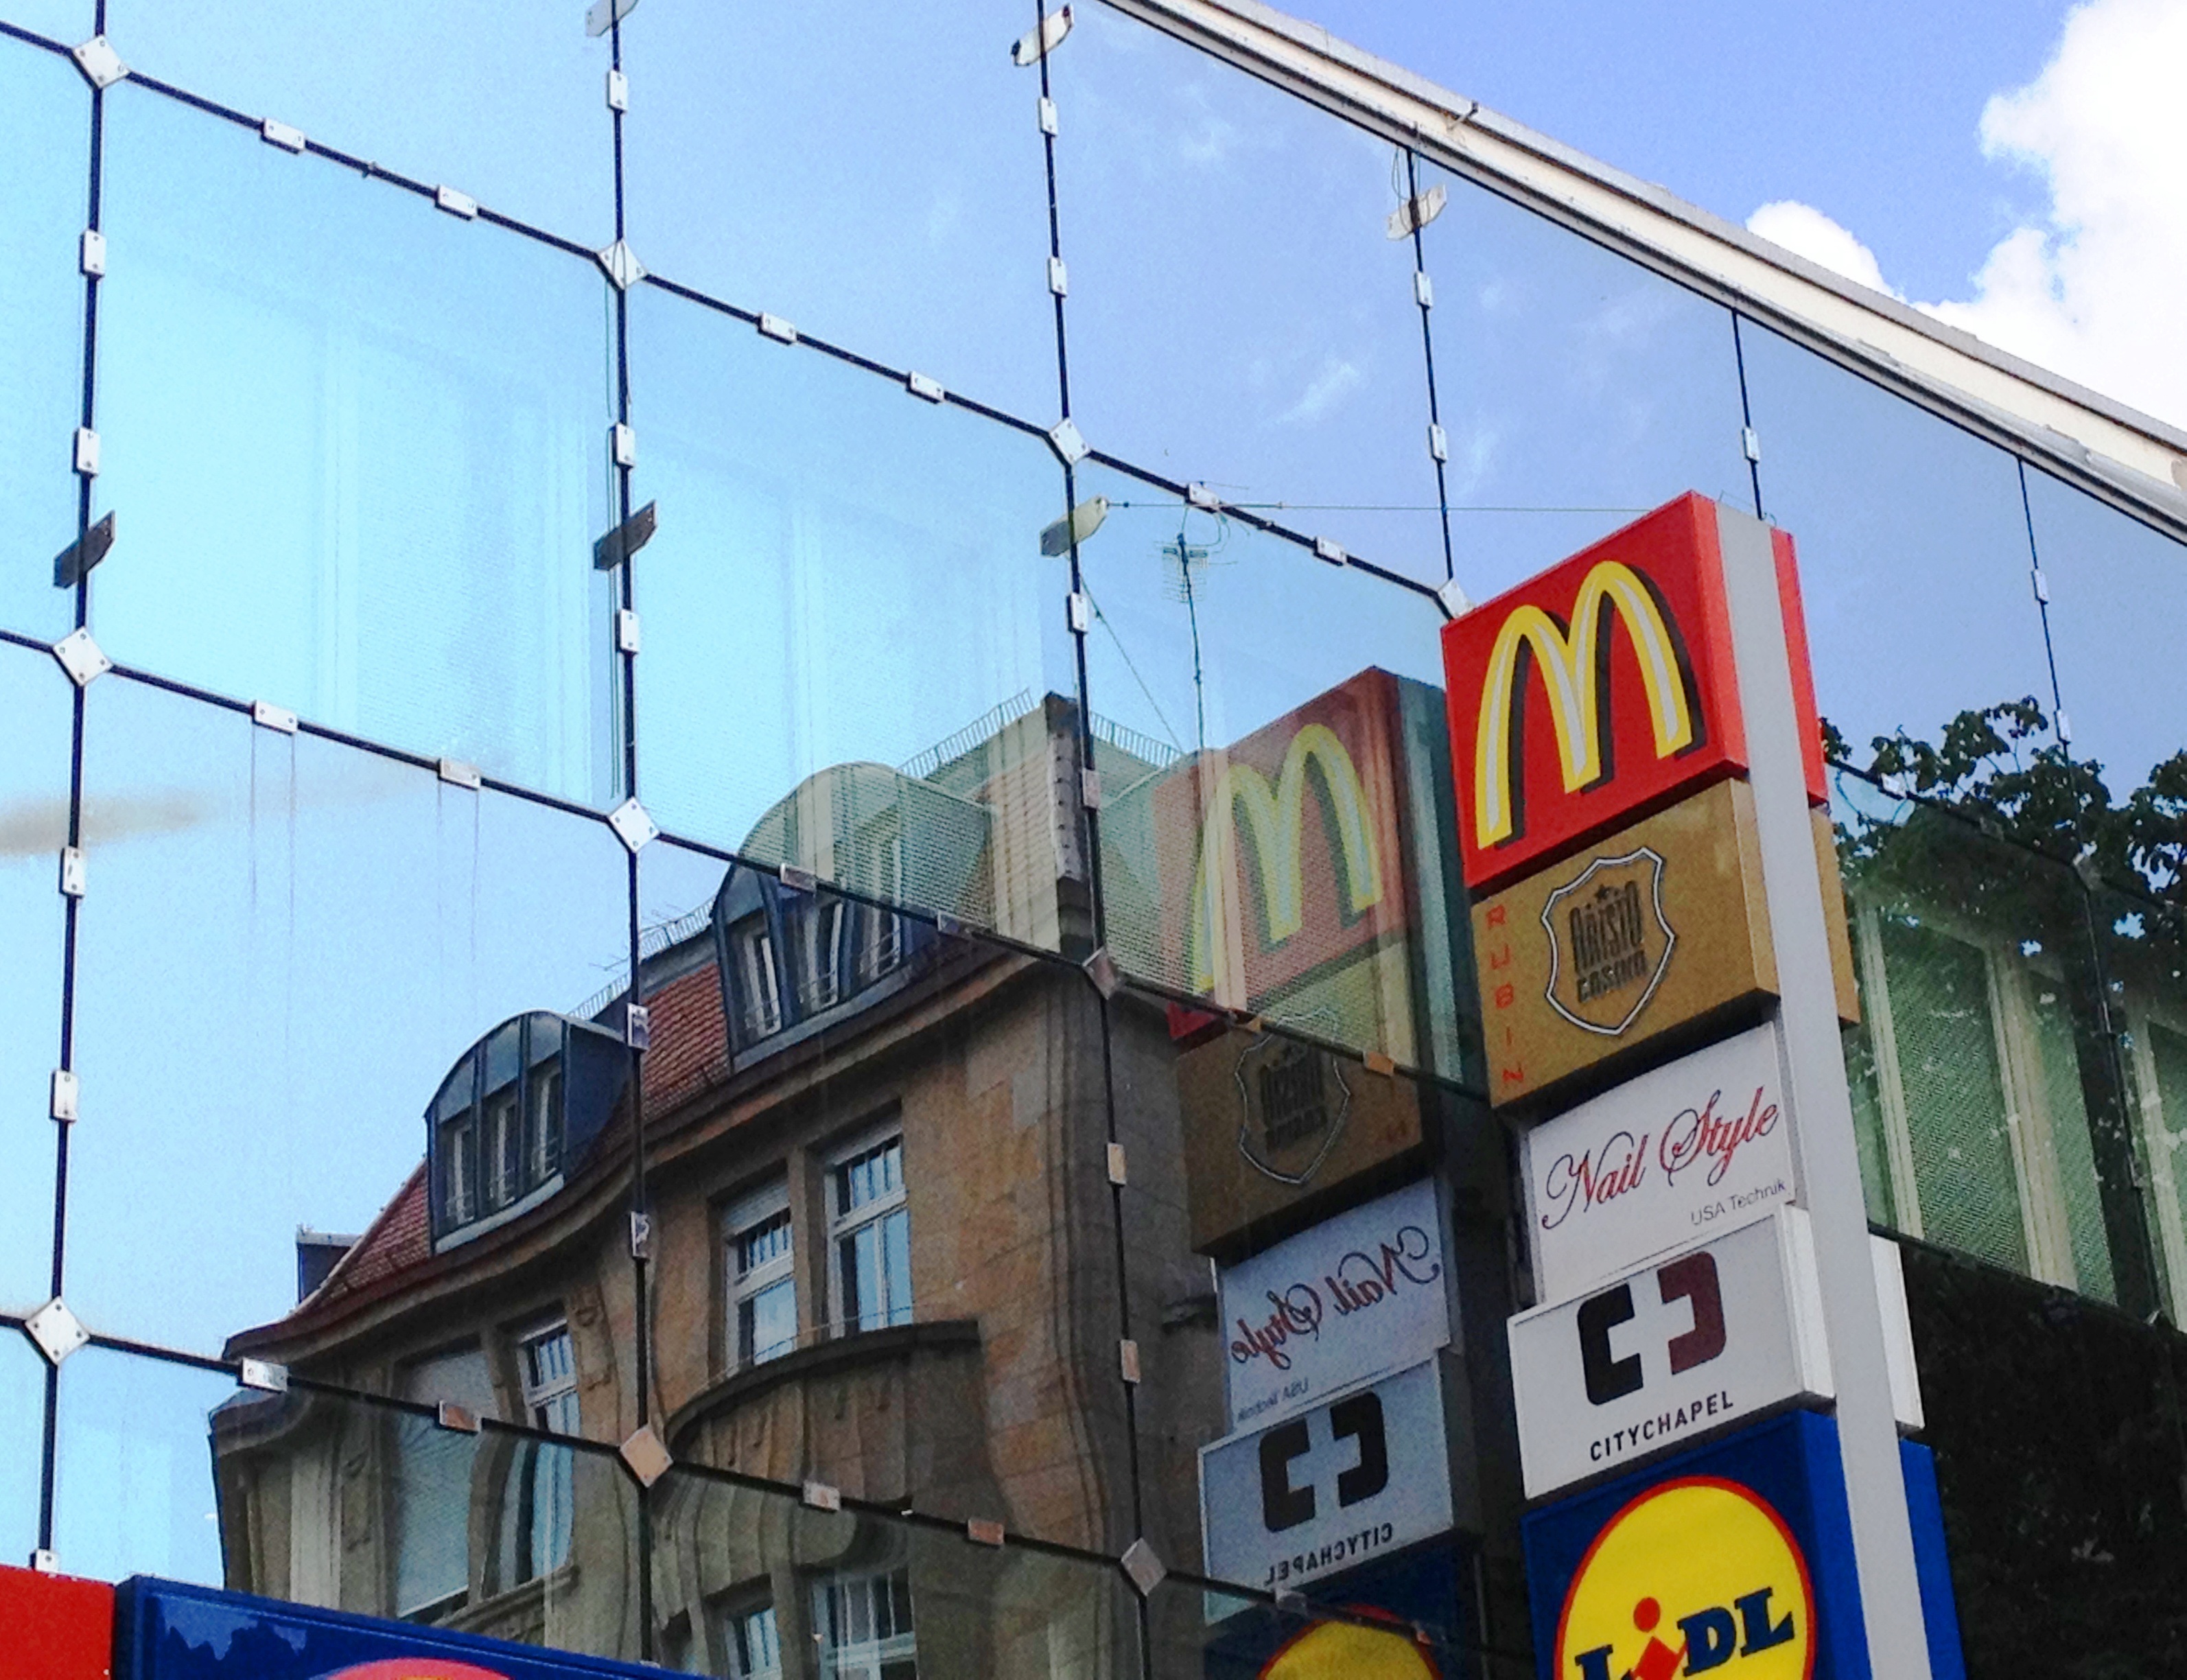
architecture, building, city, advertising, downtown, facade, signage, structures, homes, reflections, mural, stuttgart, neighbourhood, urban area